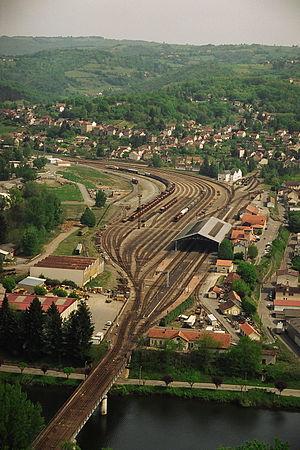
Photo personnelle 2004
Capdenac-Gare est une commune française, située dans le département de l'Aveyron en région Occitanie.
Une gare ferroviaire est le lieu d'arrêt des trains. Une gare comprend diverses installations qui ont une double fonction : permettre la montée et la descente des voyageurs, ou le chargement et le déchargement des marchandises ainsi que pour certaines d'entre elles, assurer des fonctions de sécurité dans la circulation des trains.